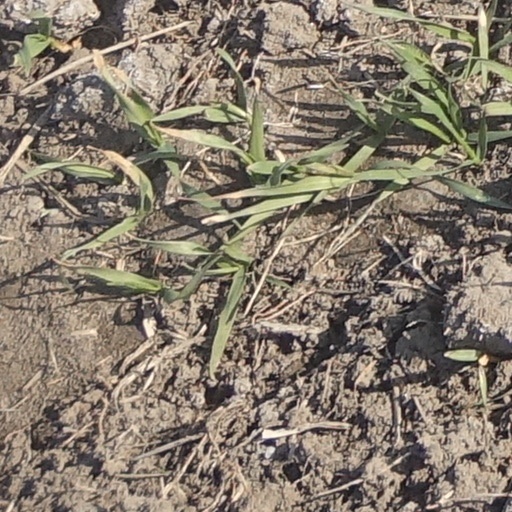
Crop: wheat